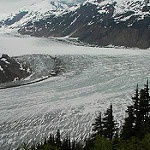
Label: glacier